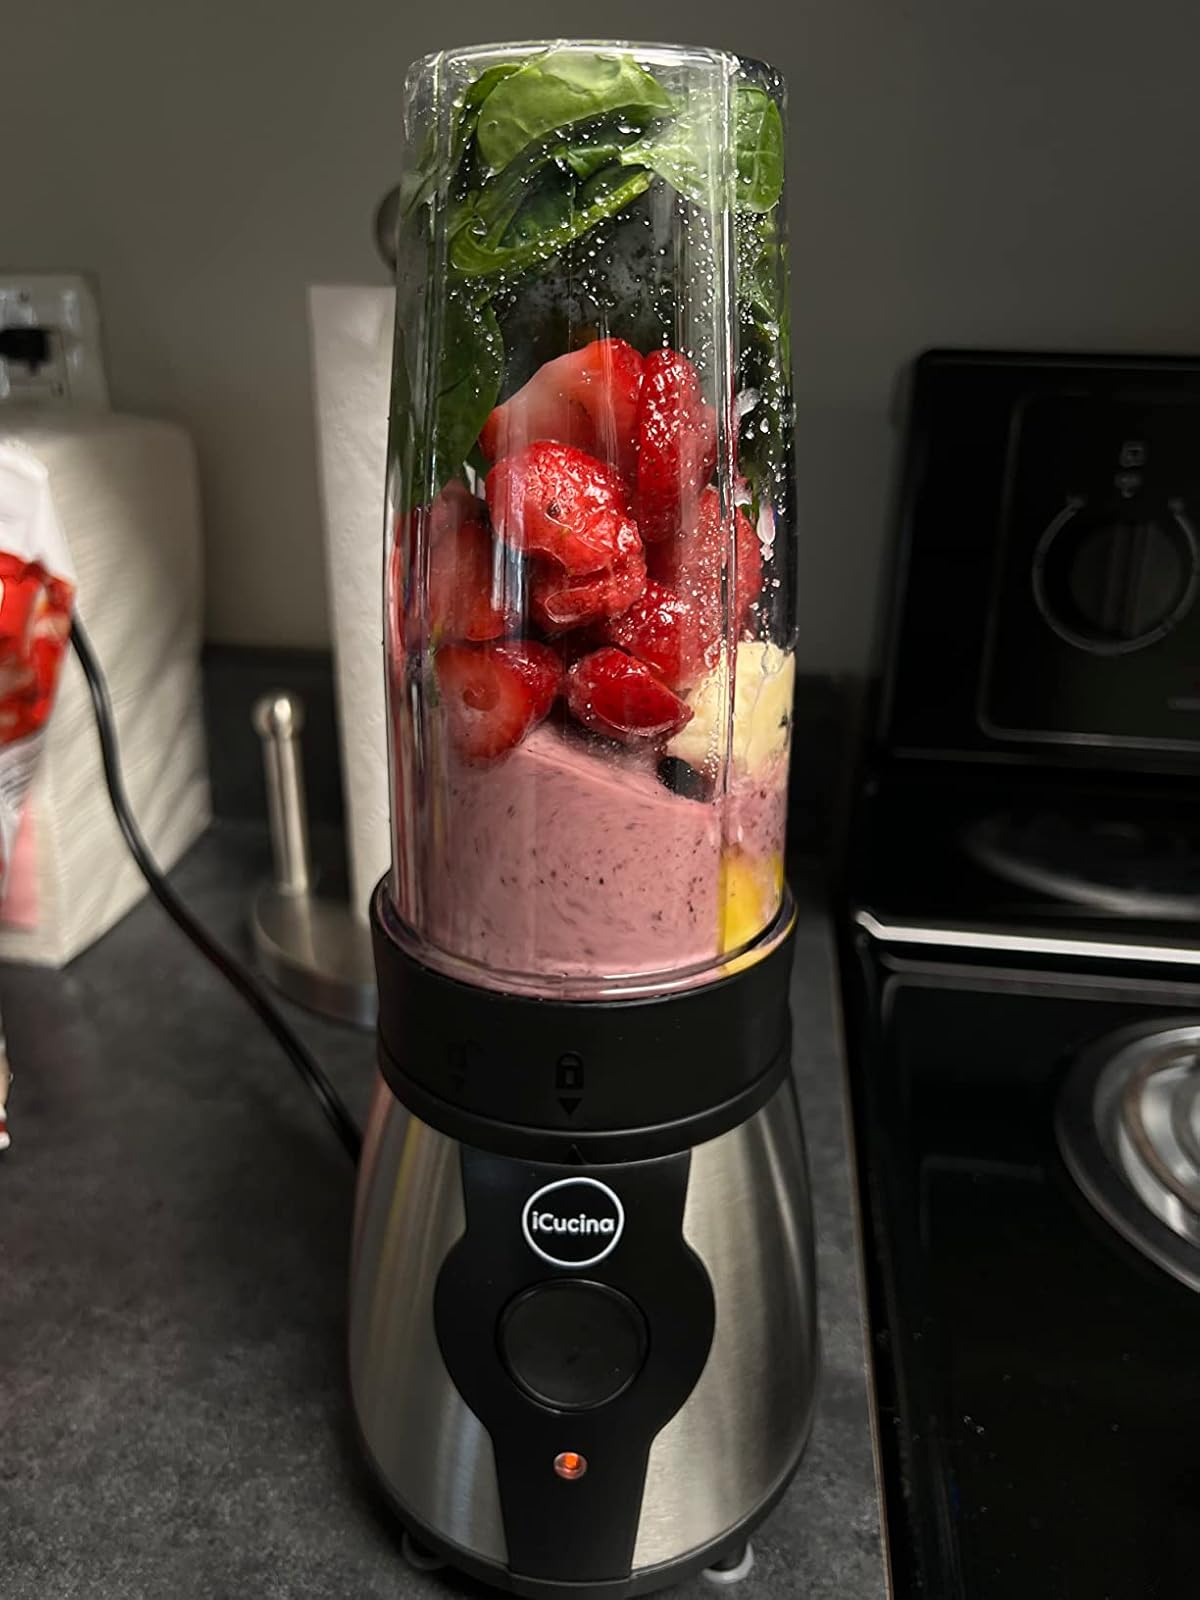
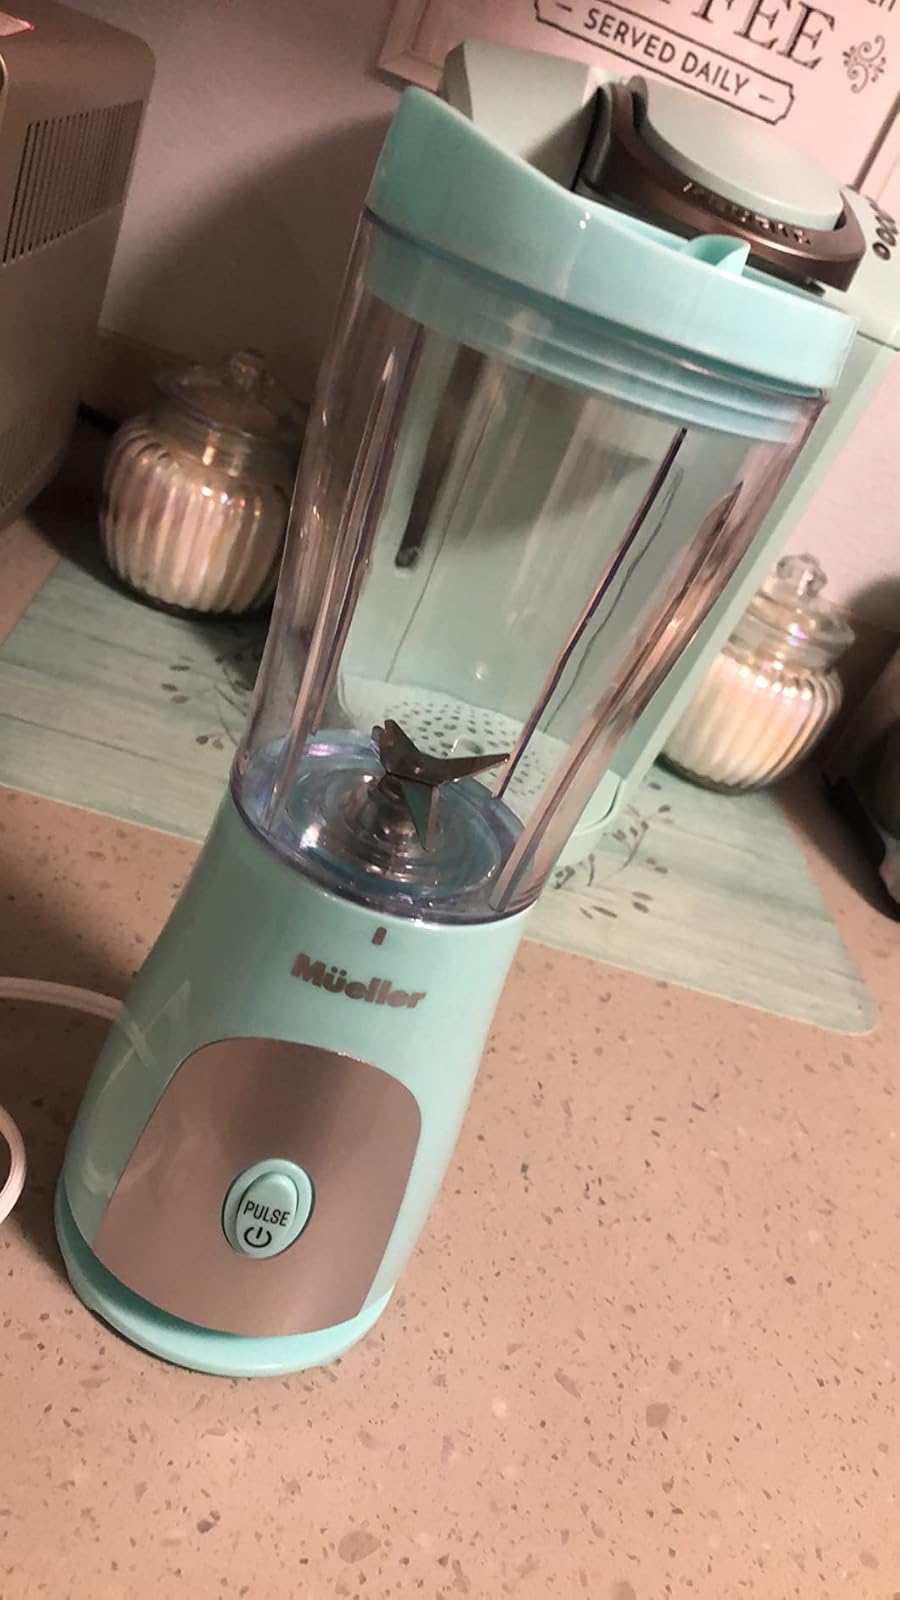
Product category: items_blender
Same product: no